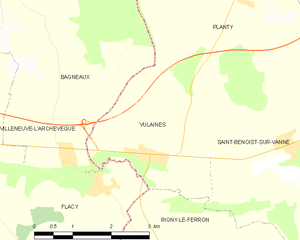
Carte des communes françaises: Vulaines